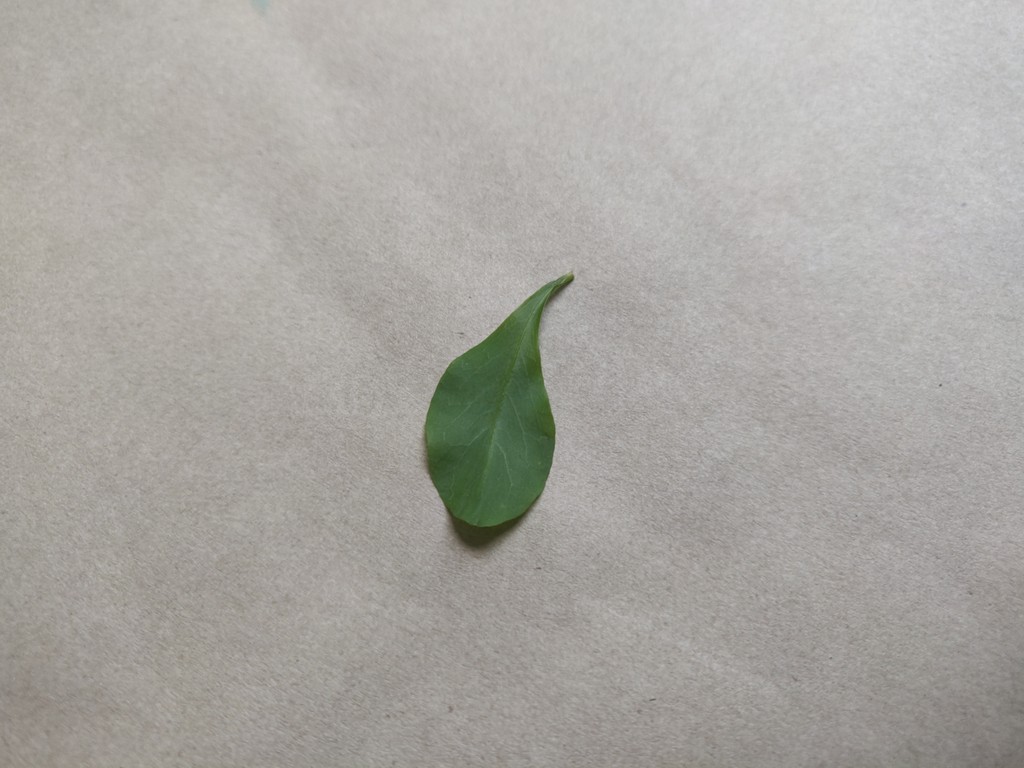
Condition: Healthy
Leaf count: single
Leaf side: front